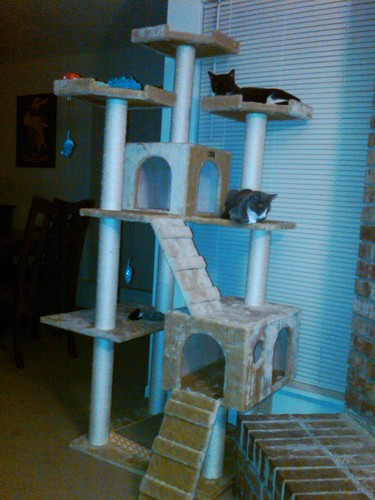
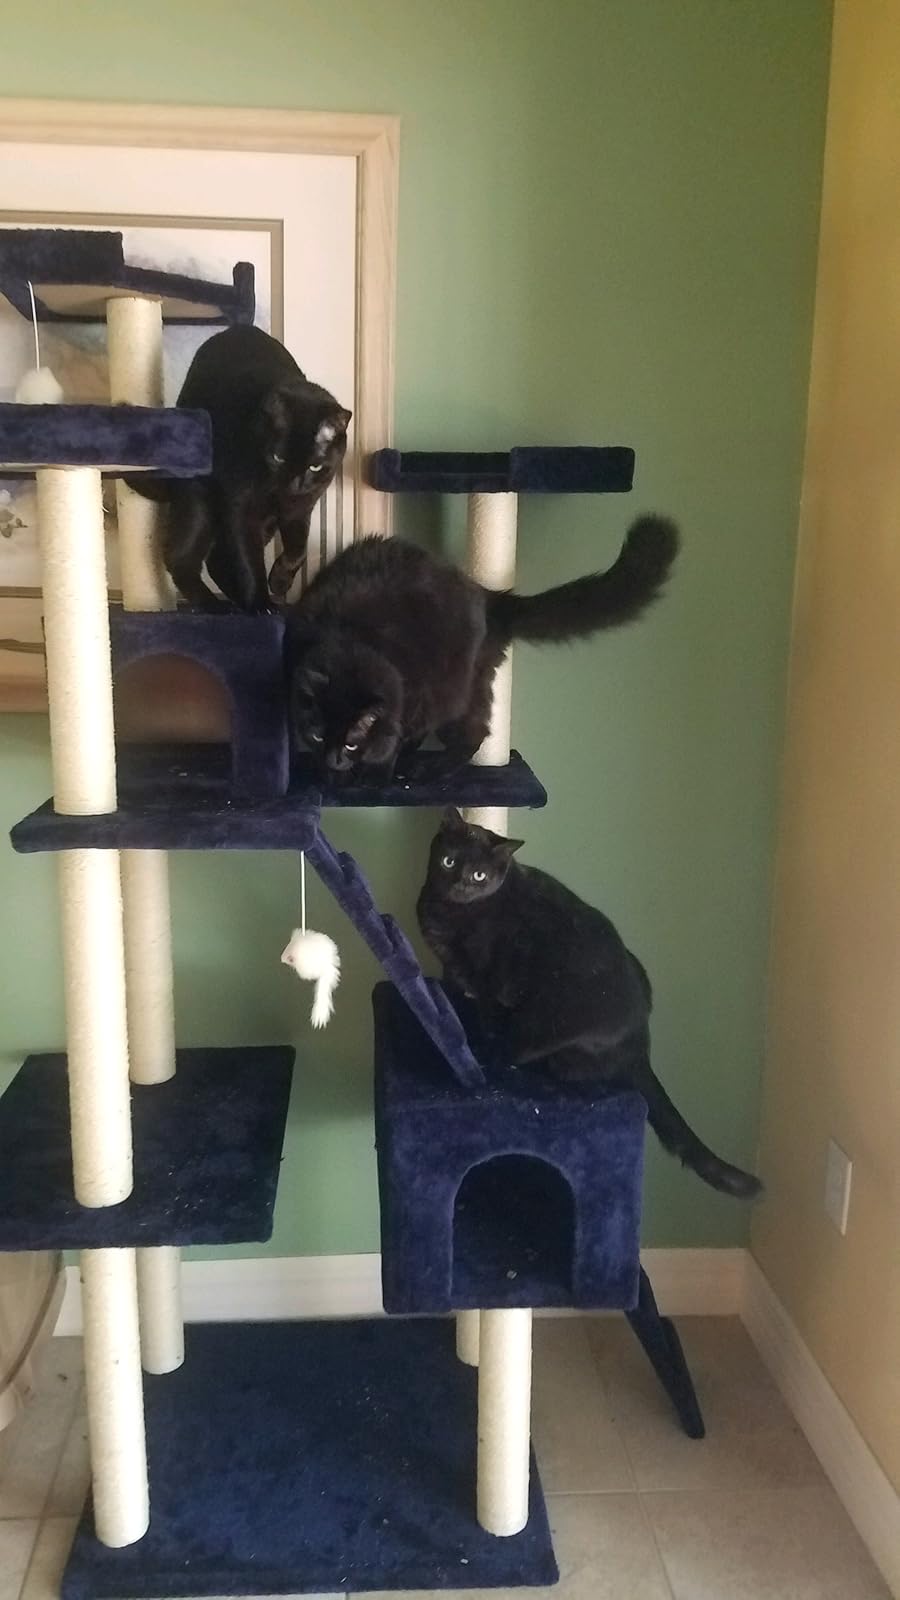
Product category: items_cat tree
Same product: no